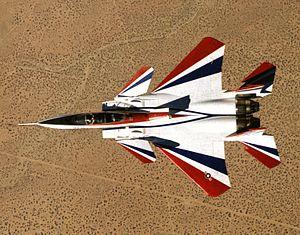
Le McDonnell Douglas F-15 Eagle est un avion de chasse tout temps dit de supériorité aérienne, conçu par l'avionneur américain McDonnell Douglas dans les années 1970. Produit à plus de mille exemplaires, il est utilisé principalement par l'armée de l'air américaine, mais il a également été exporté vers quelques pays, dont Israël et le Japon, ce dernier l'ayant même construit sous licence. Une version spécialisée dans l'attaque au sol a également été mise au point, le F-15E Strike Eagle.
Les aérofreins sont des commandes de vol d'un aéronef permettant d'augmenter la traînée pour diminuer la vitesse, en particulier lors d'une descente rapide et après l'atterrissage. Sur les planeurs, ils permettent en outre de contrôler l'angle d'approche, puisqu'il n'y a pas de manette des gaz.
Le McDonnell Douglas F-15 STOL/MTD était un F-15 modifié, développé comme démonstrateur technologique pour effectuer des expérimentations dans les domaines de la poussée vectorielle et de la super-manœuvrabilité. L'appareil utilisé pour le projet était le premier TF-15A de préproduction — qui allait donner naissance au F-15B —, portant le numéro de série 71-0290 de l'US Air Force, premier exemplaire de F-15 biplace produit par McDonnell Douglas, sixième exemplaire issu des chaînes d'assemblage, et était le plus vieux F-15 encore en état de vol lors de sa mise à la retraite. Il fut également utilisé comme banc d'essais avionique pour le programme de conception de la version F-15E Strike Eagle. L'avion était un prêt de l'US Air Force à la NASA.
Le McDonnell Douglas F-15E Strike Eagle est un chasseur-bombardier d'assaut tous-temps américain. Il a été conçu dans les années 1980, pour pouvoir effectuer des opérations d'interdiction en profondeur à grande vitesse sans le support de chasseurs d'escorte ou d'avions de guerre électronique. Le Strike Eagle est en grande partie dérivé du F-15 Eagle, avion de chasse tous-temps dit de « supériorité aérienne ». Il a été déployé dans les opérations « Tempête du désert », en Irak, et « Allied Force », en Serbie, effectuant des frappes en profondeur contre des cibles de haute valeur, des patrouilles, et fournissant un appui aérien rapproché aux troupes de la coalition. Il a également été déployé dans les conflits qui ont suivi et a été exporté dans plusieurs pays. Le F-15E Strike Eagle de l'US Air Force se distingue des autres versions par son camouflage plus sombre, « Dark Navy Blue » ou « Dark Blue Grey », et ses réservoirs conformes « FAST » montés le long des entrées d'air, désignés « Conformal Fuel Tanks » dans leur langue d'origine.